Clyde Valley Woodlands National Nature Reserve

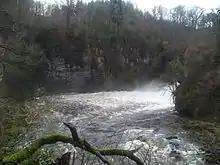
The natural amphitheatre at the base of Corra Linn (shown) is home to rare tundra plant-life.

The Falls of Clyde are a collection of four waterfalls along the river Clyde, near the villages of New Lanark and Stonebyres. Only the three falls near New Lanark (Bonnington Linn, Corra Linn and Dundaff Linn) are included in the Falls of Clyde site of special scientific interest; the other, Stonebyres Linn, is about 2 miles (3 km) further downstream.